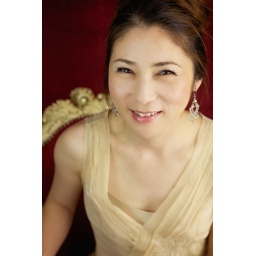
Model in cream dress in front of a wine red backdrop